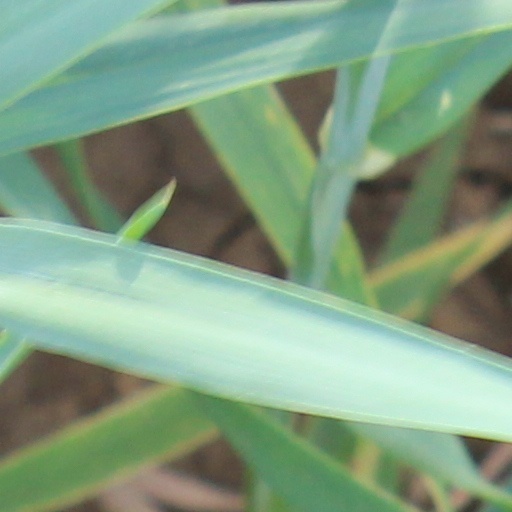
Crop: wheat